Federal Criminal Police Office (Germany)

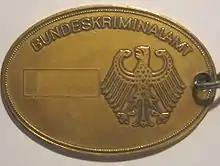
Badge of a BKA police officer

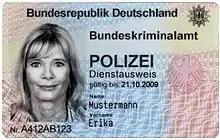
Specimen of official BKA ID-badge

The BKA has the same rank structure as the other police forces in Germany. As a criminal police branch, the different ranks are preceded by the description "Kriminal-". The uniformed police forces normally have the description "Polizei-" like "Polizeikommissar". The rank of police candidates or recruits is "Kriminalkommissaranwärter (KKA)". The entry level after finishing the three year studies is "Kriminalkommissar", meaning Detective Inspector. The criminal police ranks are divided into the "Gehobener Dienst" (upper service) and "Höherer Dienst" (higher service). The upper service is the investigative level of the BKA. The higher service could be described as the middle management of the BKA. To enter the higher service members of the upper service have to pass an additional exam. After passing the test and acception for the higher service, these recruits have to study an additional two years at police university in Münster. The higher service can also be entered by external, non-police personnel from selected academic fields.